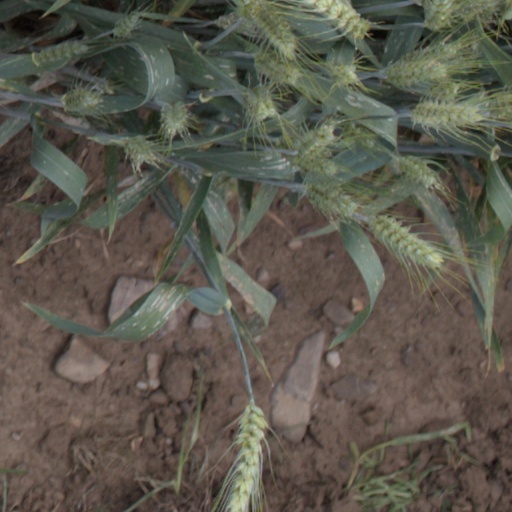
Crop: wheat